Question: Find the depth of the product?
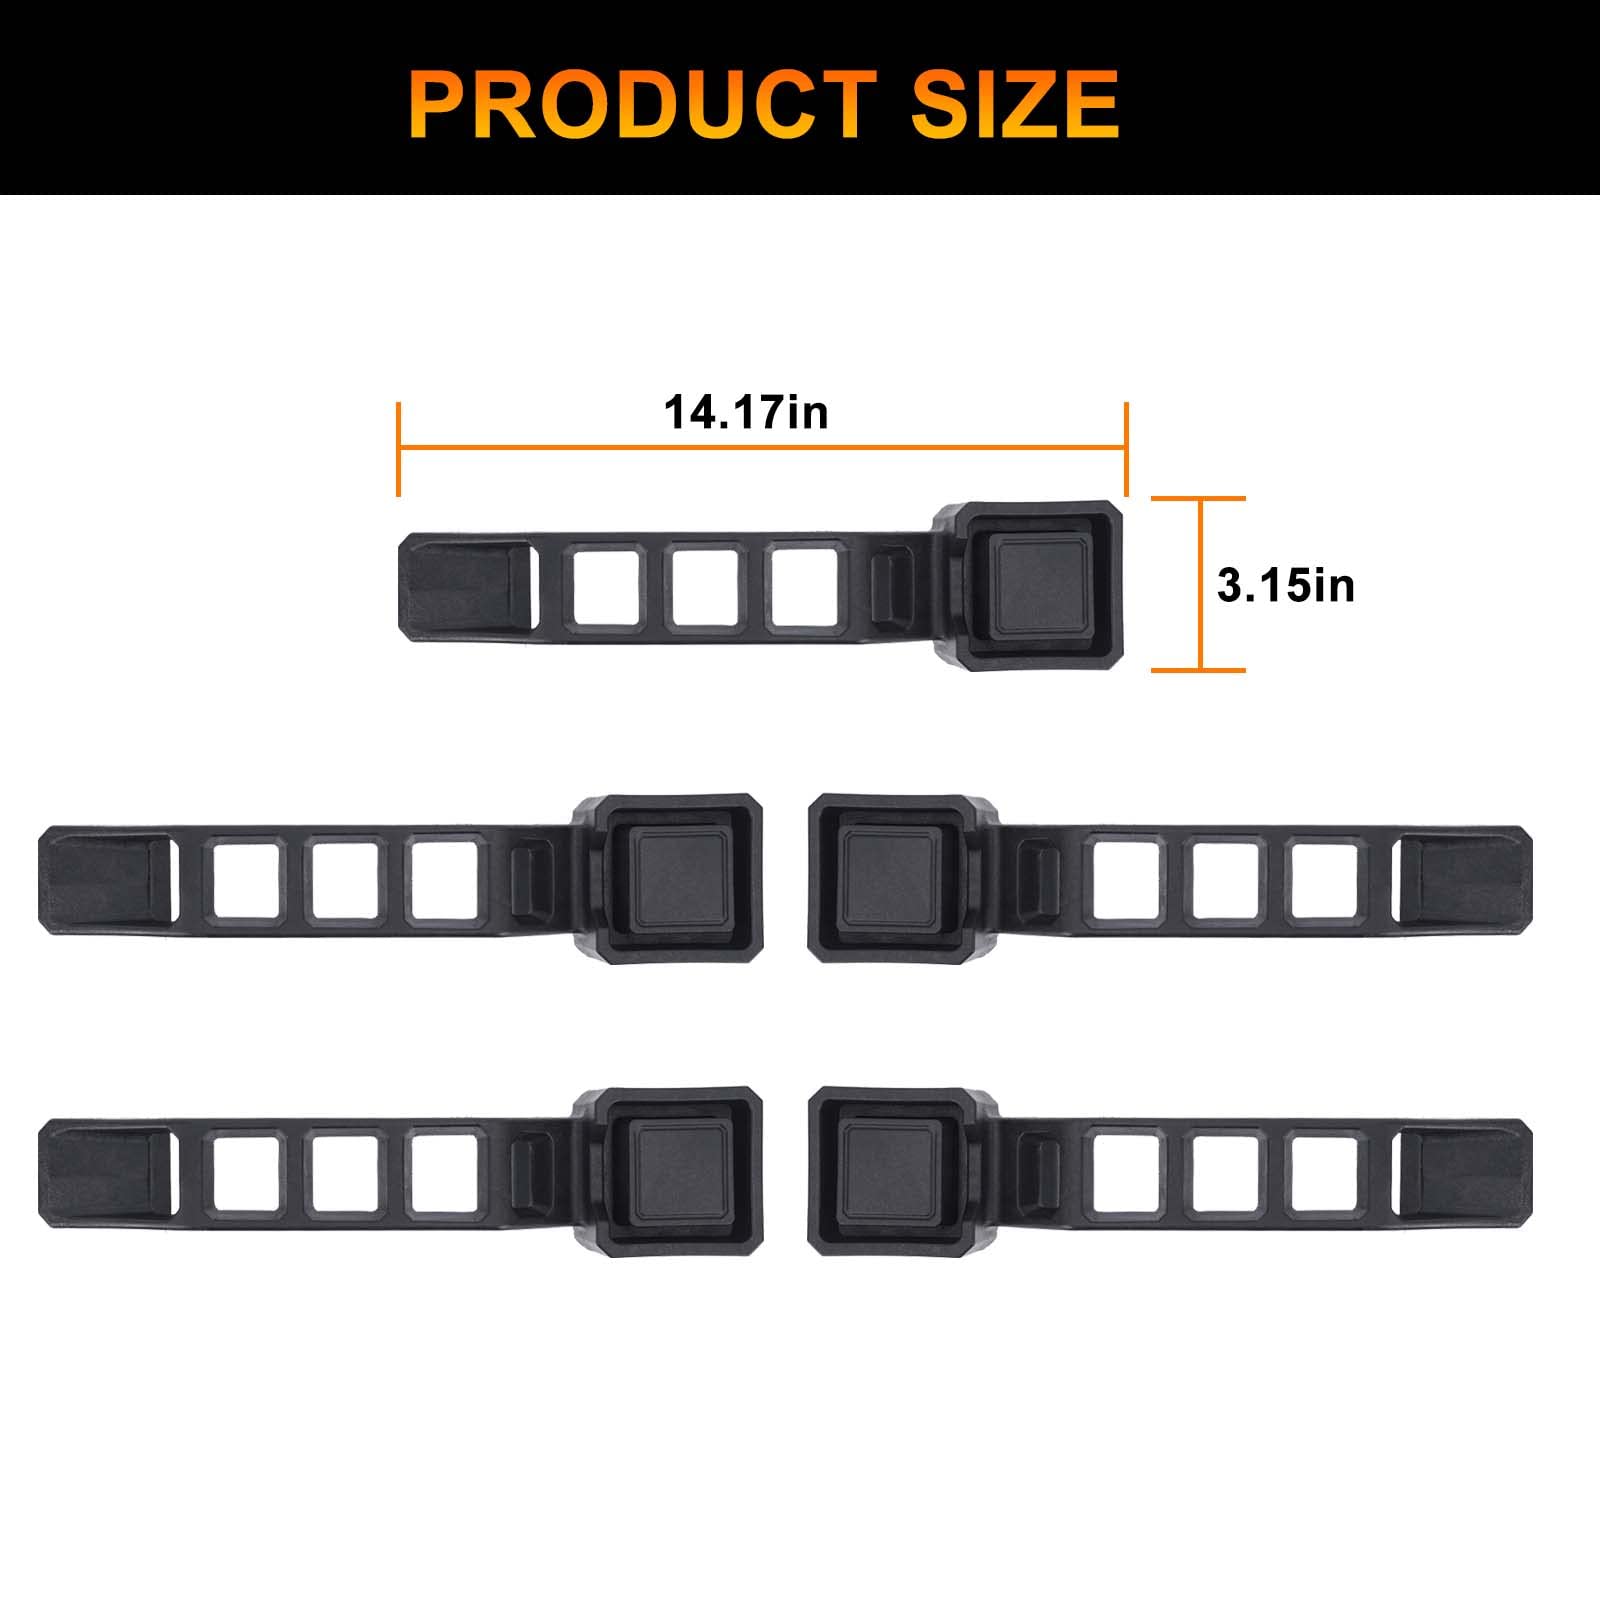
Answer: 14.17 inch